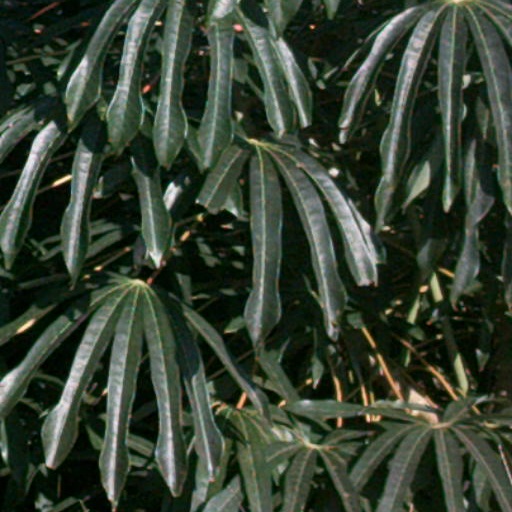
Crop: cassava